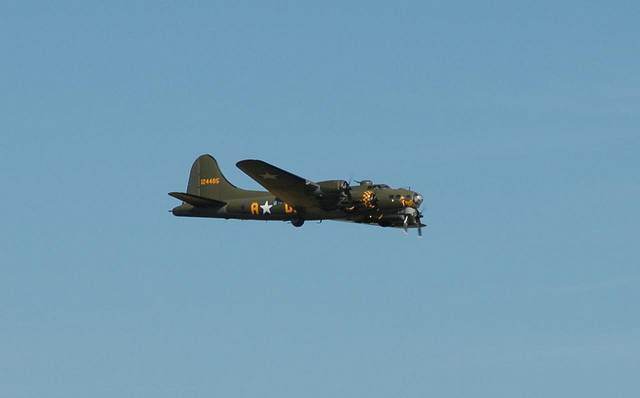
user: Given an image and a question. Answer the question in a short answer. Question: In what war were airplanes of this type primarily used? Short Answer:
assistant: wwii